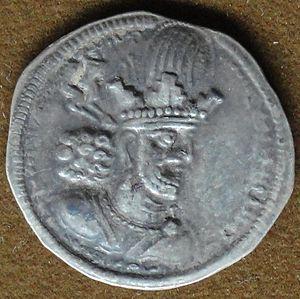
Le musée Reza Abbasi est un musée situé à Téhéran, dans le quartier de Seyed Khandan. Il doit son nom au fameux miniaturiste de l'époque safavide, Reza Abbasi.